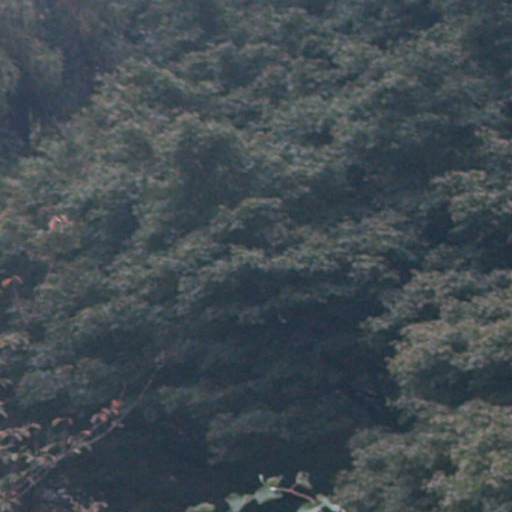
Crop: cassava